List of express bus routes in New York City

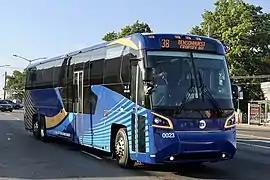
A 2018 Motor Coach D45 CRT LE (0023) on the Bensonhurst-bound X38. This was only a demo bus and is no longer in passenger service.

Most routes travel to and from Staten Island via the Verrazzano-Narrows Bridge, Gowanus Expressway, and Hugh L. Carey Tunnel into Lower Manhattan. Some routes operate through New Jersey via the Goethals Bridge, New Jersey Turnpike, New Jersey Route 495, and Lincoln Tunnel to directly serve Midtown Manhattan.